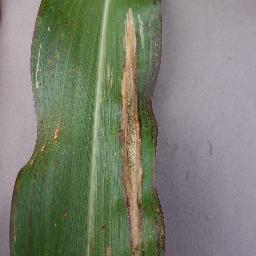
Label: Corn_(Maize)___Northern_Leaf_Blight